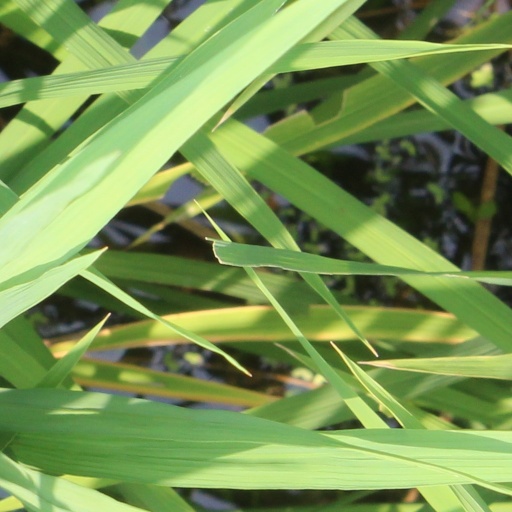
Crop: rice